New Zealand Internet Blackout

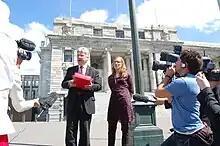
MP Peter Dunne and Bronwyn Holloway-Smith addressing the protesters

The protest originated at the 2009 Kiwi Foo Camp in Warkworth and ran from 16 to 23 February. Internet users changed their avatars to black squares, to symbolise what opponents of Section 92A regard as guilt by accusation. In particular, they point to the clause in Section 92A which states "Internet service providers must have policy for terminating accounts of repeat infringers". Additionally, protesters were encouraged to sign a petition and/or write to their MP.